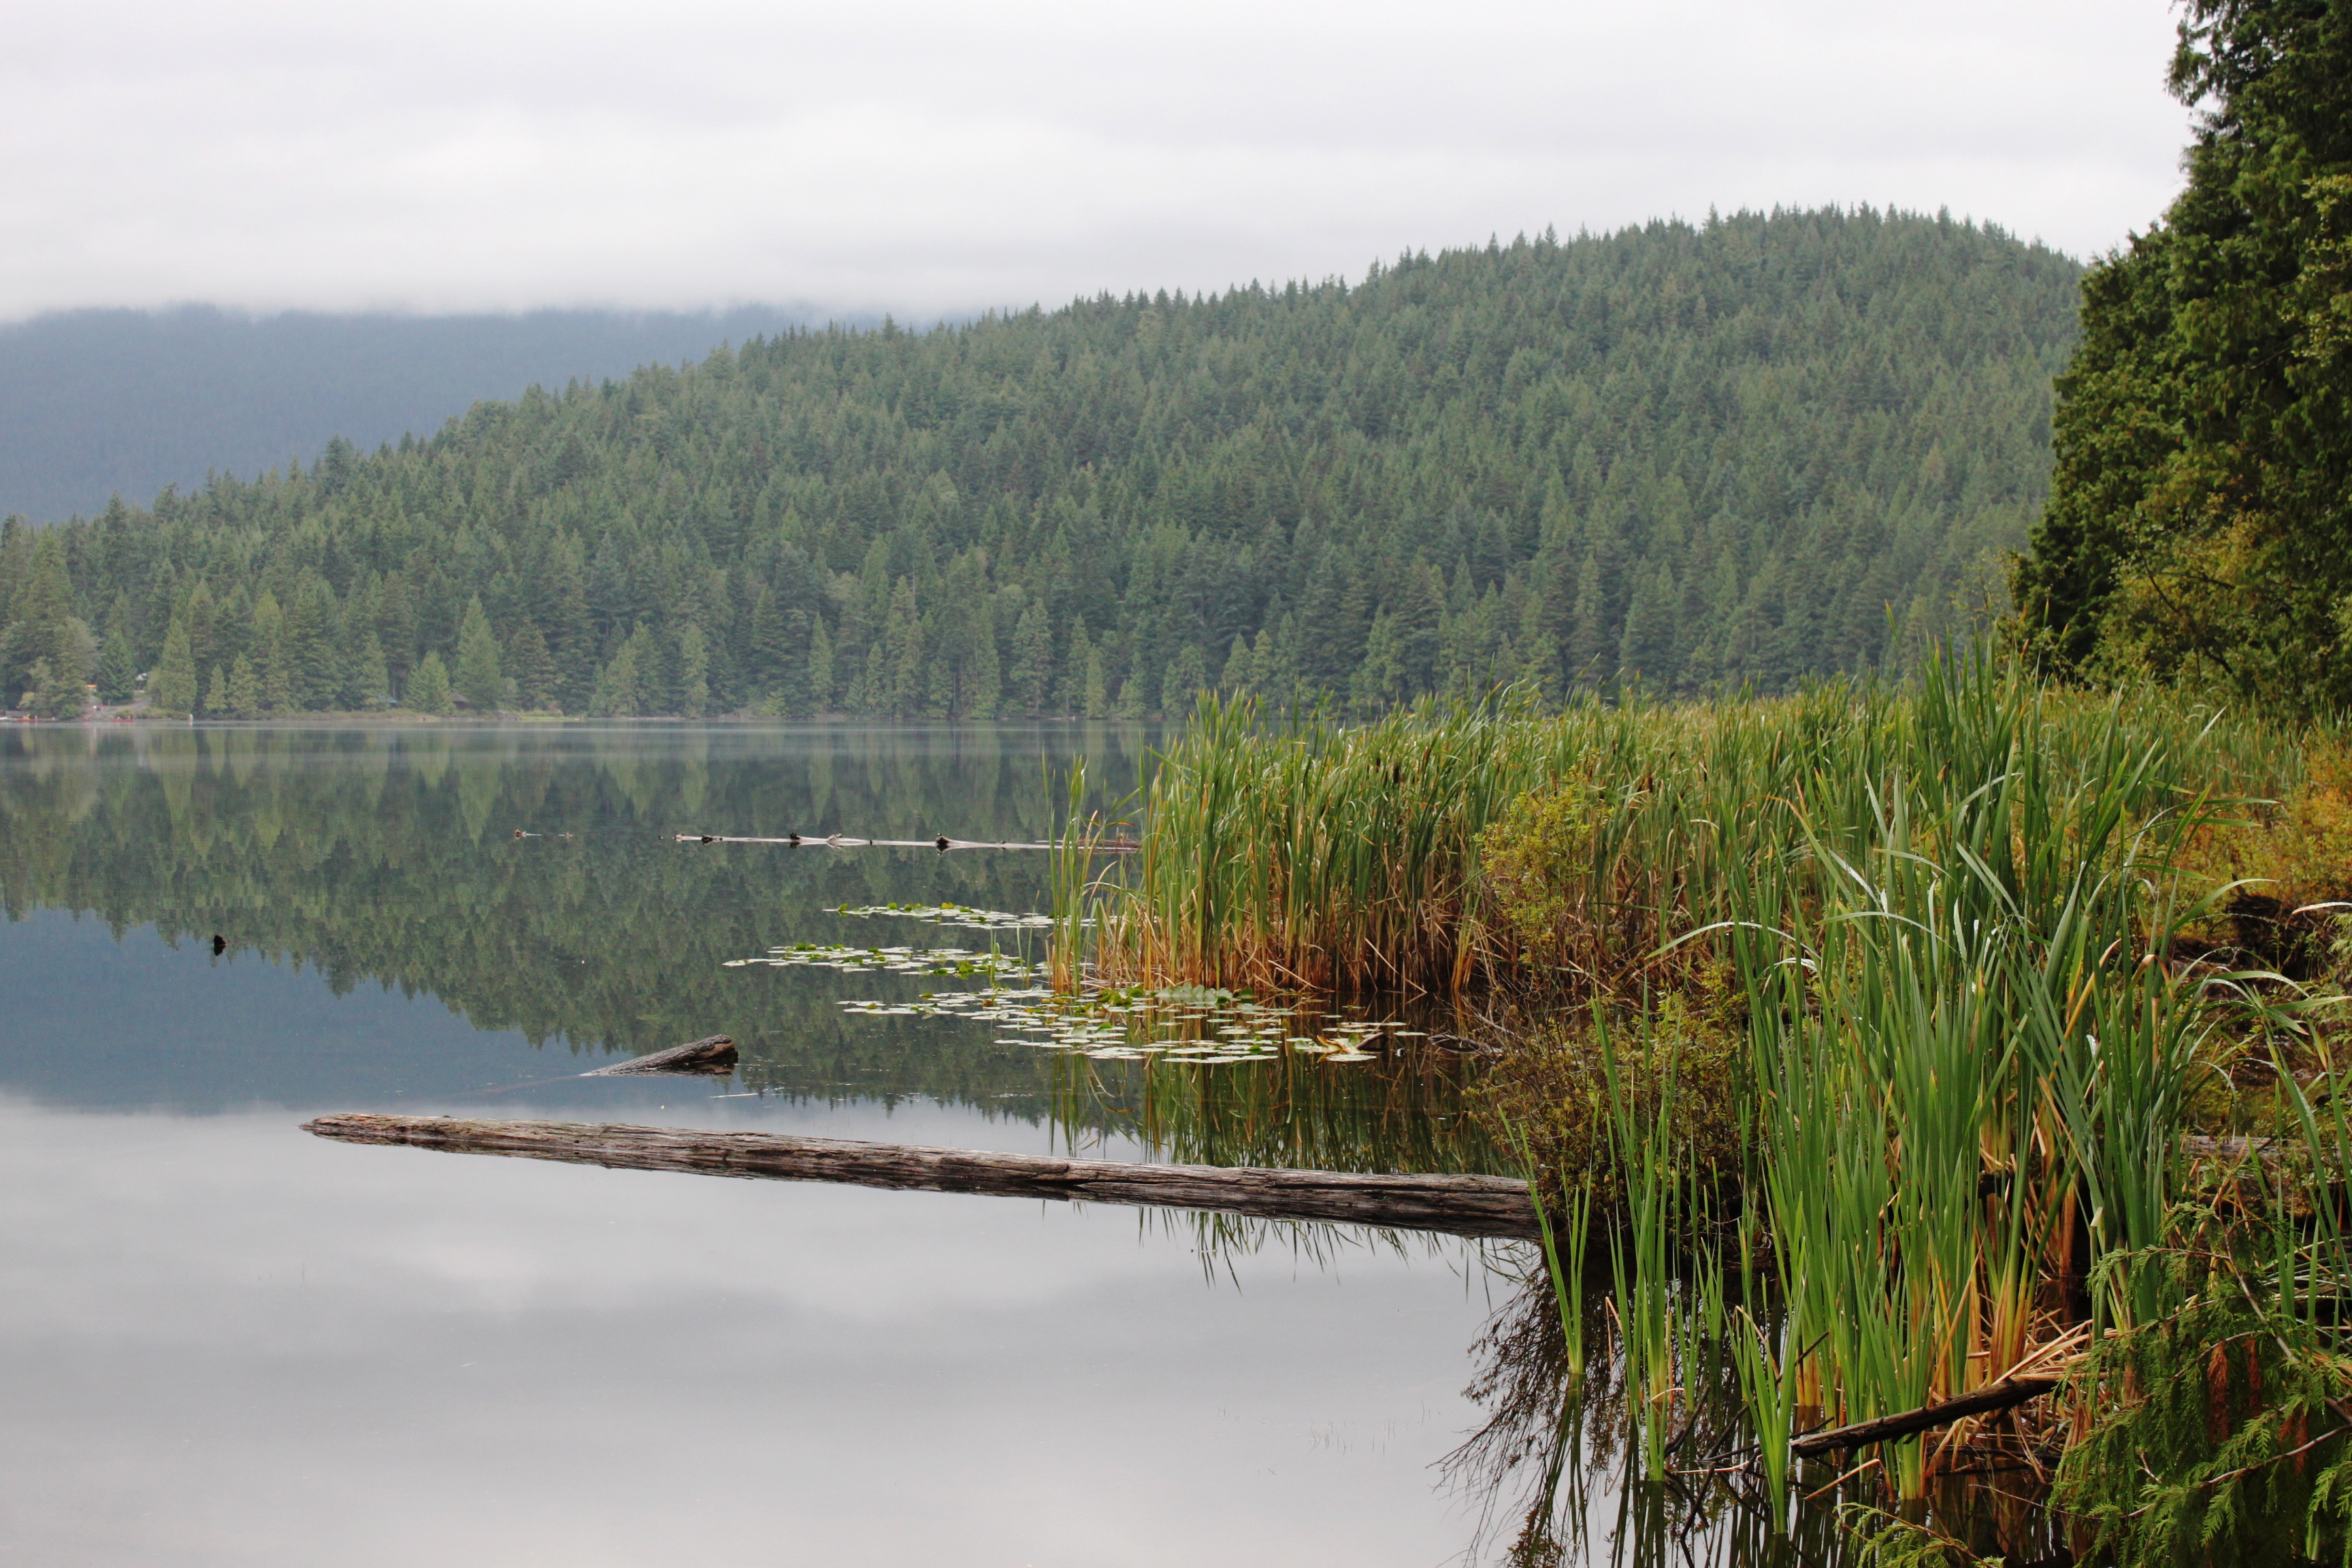
landscape, tree, water, nature, marsh, wilderness, mountain, lake, river, pond, reflection, reservoir, wetland, bog, habitat, loch, ecosystem, natural environment, atmospheric phenomenon